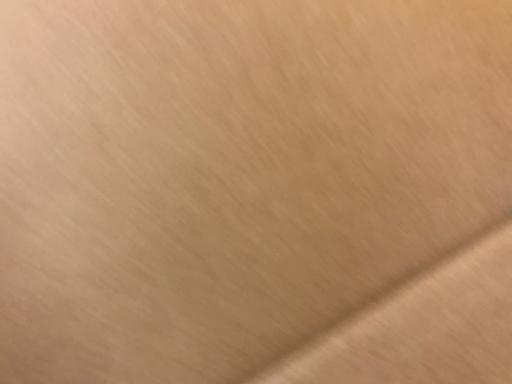
Label: cardboard